Miskito people

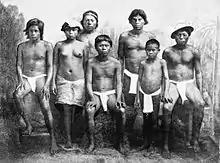
1894 photograph of a group of Miskito people

In the 1980s, the Sandinista government extended their influence over the region via its "Comités de Defensa Sandinista". In response, several Miskito groups formed counter-revolutionary squads, who carried on terrorist attacks against the revolutionary government. On 25 February 1982, Steadman Fagoth, one of the counter-revolutionary leaders, took refuge in Honduras along with 3000 Miskito. Meanwhile, the Sandinistas began to denounce the activities of the Contras in the Coco River zone. In 1983, the government proclaimed a state of emergency in the Río Coco zone, which was maintained until 1988.